Grande Armée

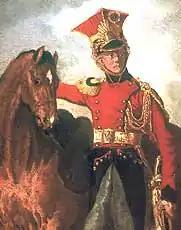
A Red Lancer

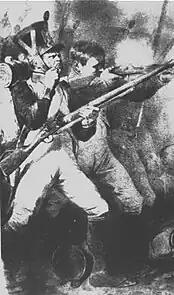

The scouts had only the time to distinguish themselves during the defence of France in 1814 and were dissolved by King Louis XVIII upon the restoration of the Bourbon monarchy.